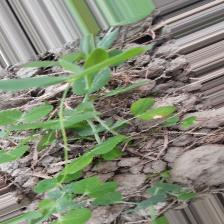
Label: Normal